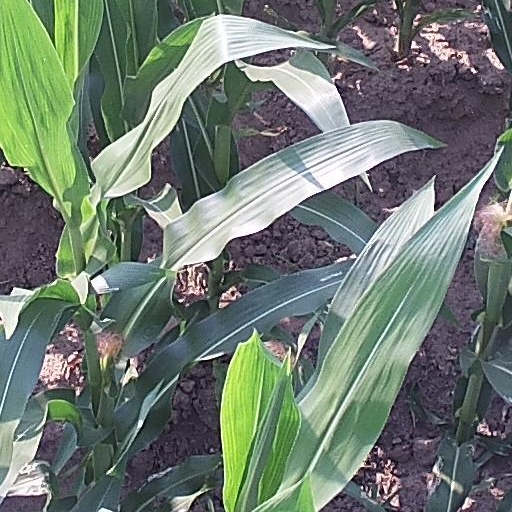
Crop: maize; corn